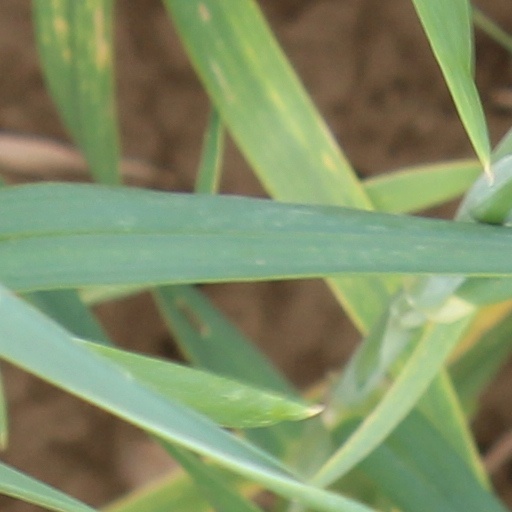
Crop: wheat